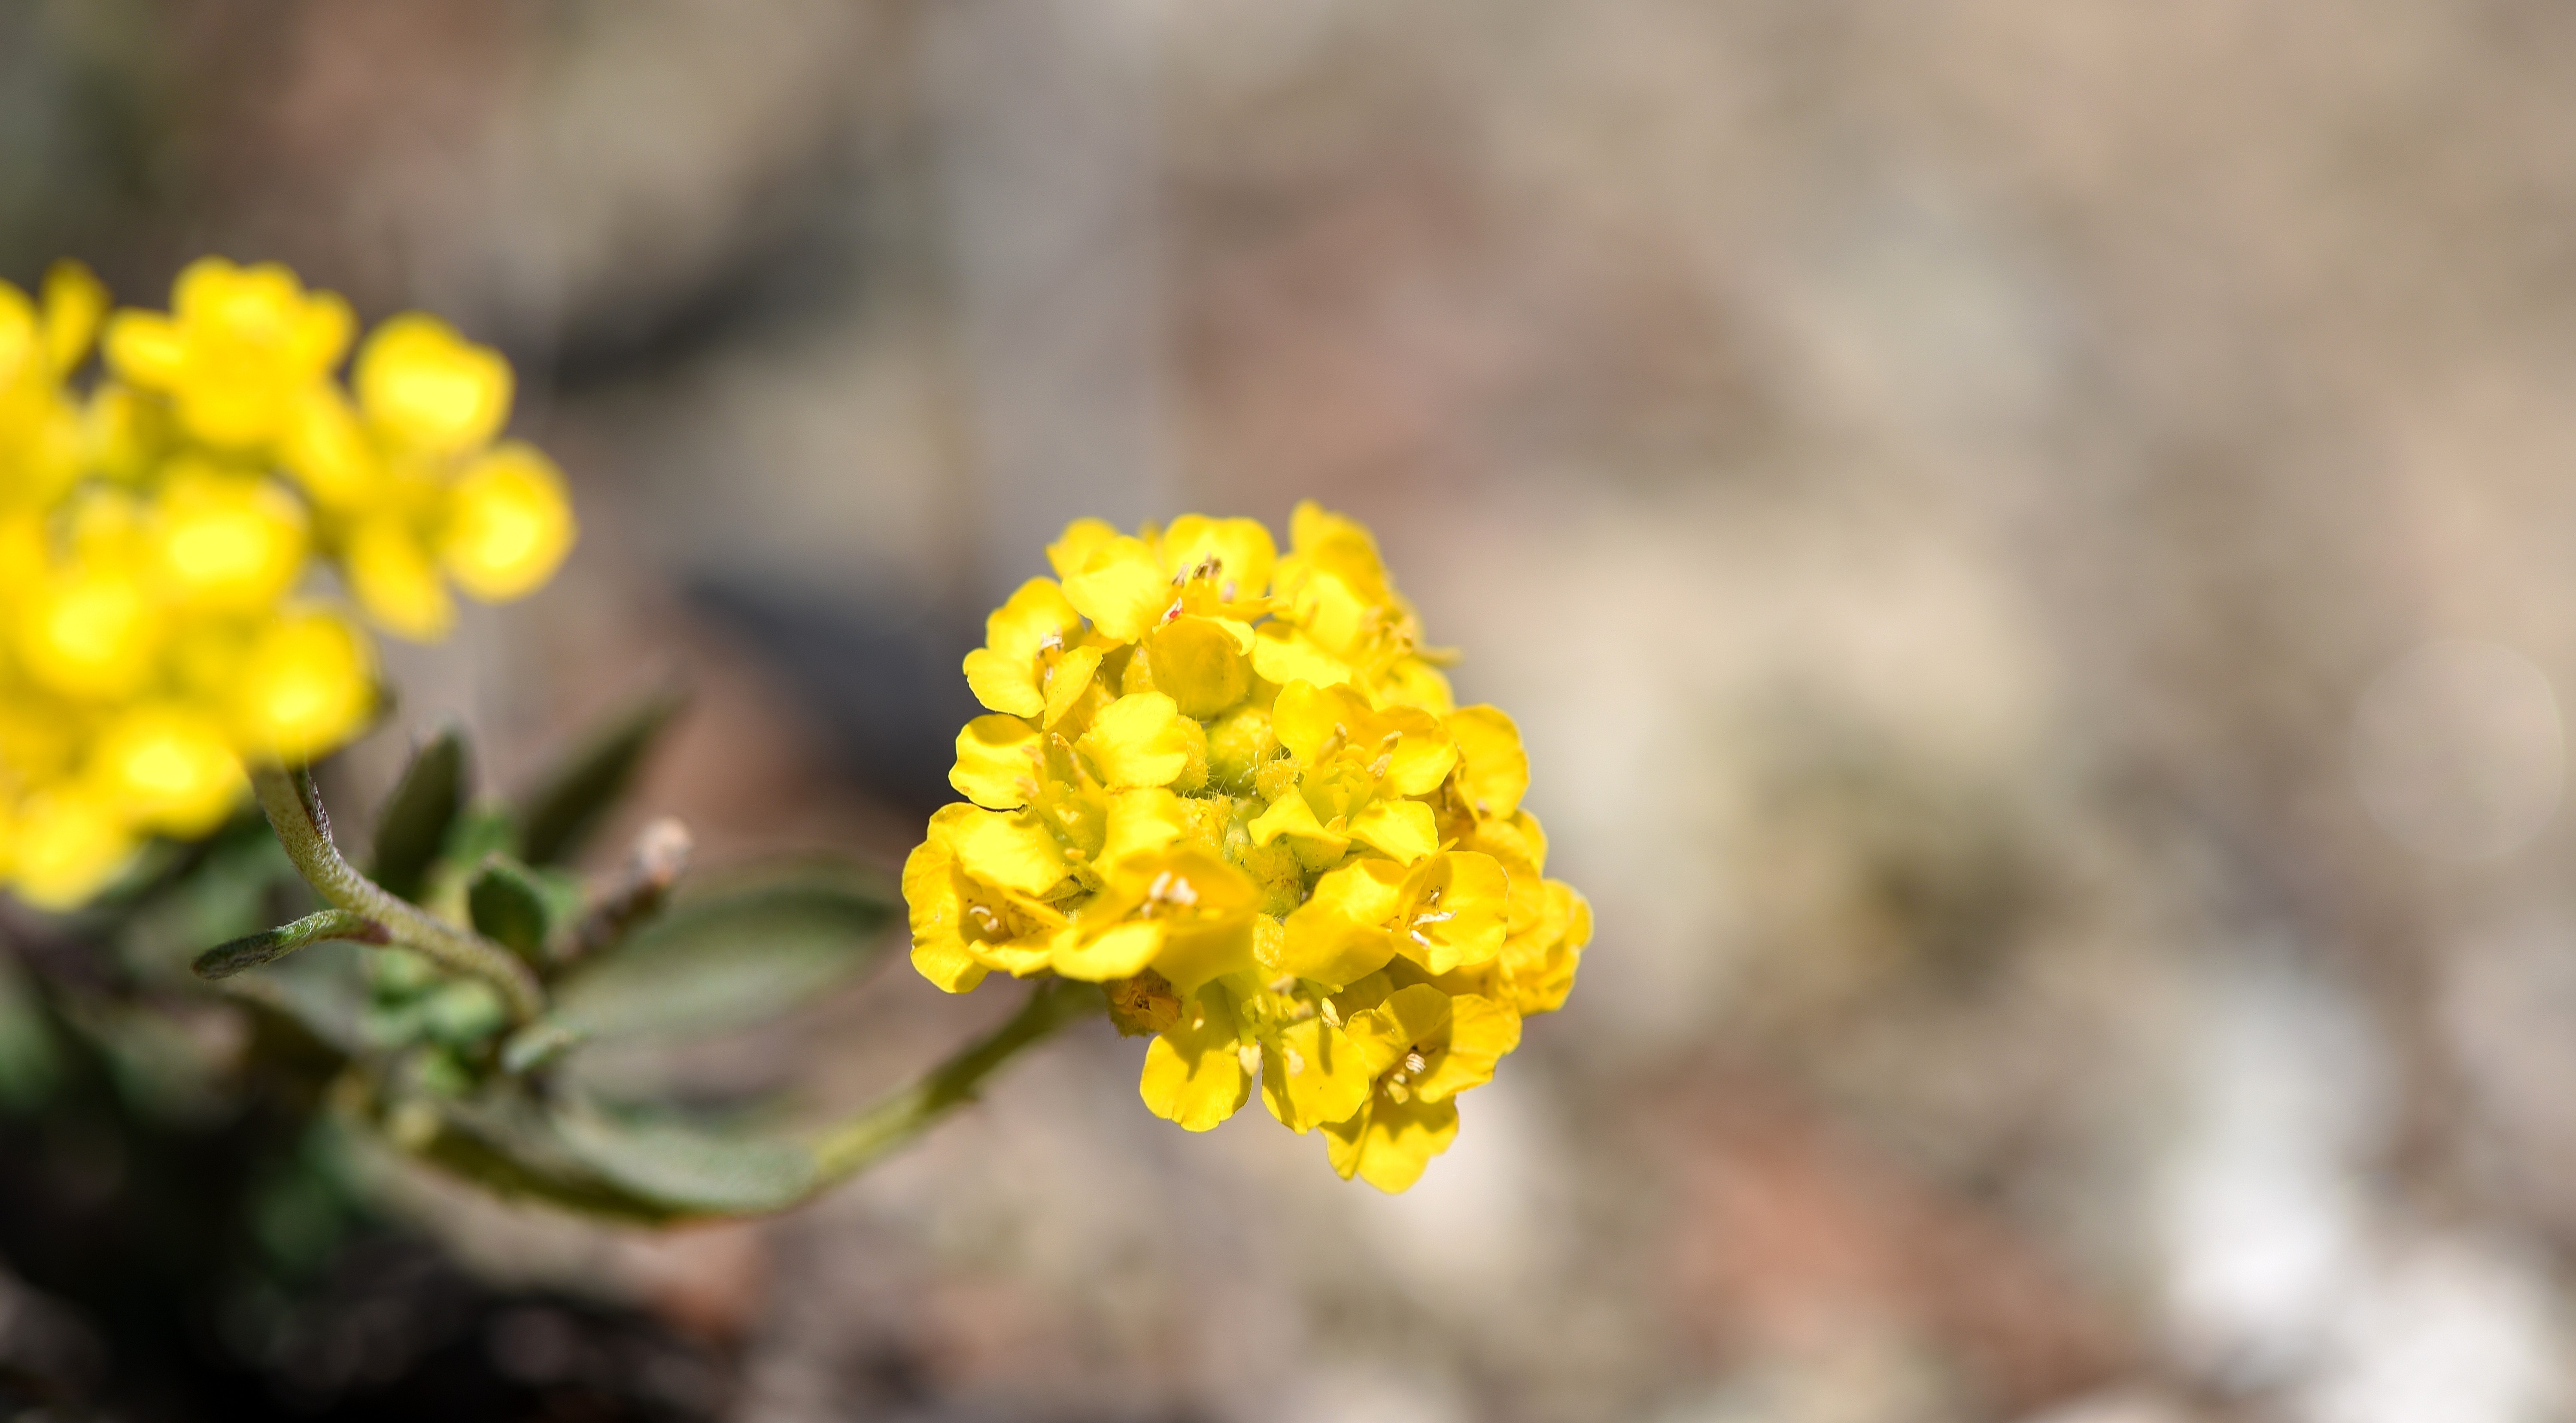
nature, blossom, plant, leaf, flower, spring, produce, botany, yellow, garden, close, flora, yellow flower, wildflower, close up, early bloomer, spring flower, macro photography, flowering plant, stone garden, subshrub, yellow spring flower, land plant, stone herb